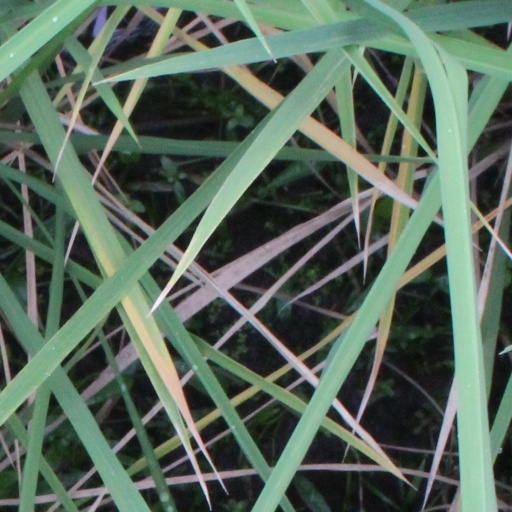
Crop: rice